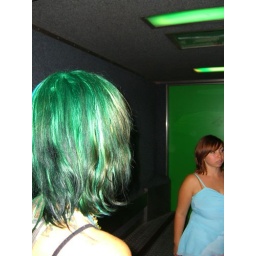
chick in a blue dress